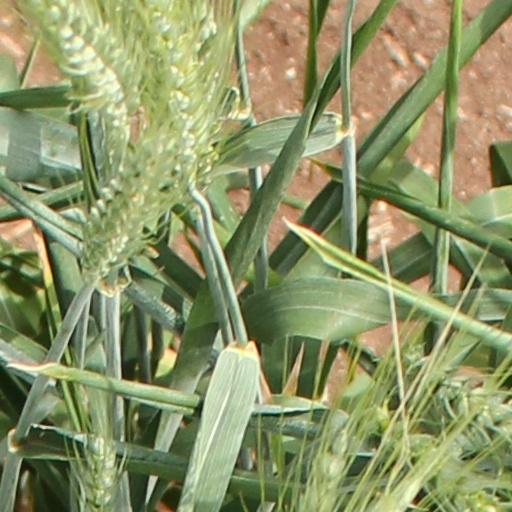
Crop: wheat